Louis XVIII

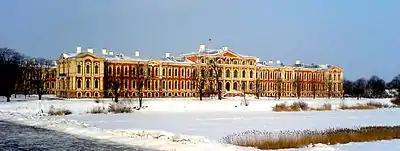
Jelgava Palace, Louis XVIII's residence in 1798–1801; 1804–1807

Brienne's reforms were then submitted to the "Parlement" of Paris in the hopes that they would be approved. (A "parlement" was responsible for ratifying the King's edicts; each province had its own "parlement", but the "Parlement" of Paris was the most significant of all.) The "Parlement" of Paris refused to accept Brienne's proposals and declared that any new taxation would have to be approved by an Estates-General (the nominal parliament of France). Louis XVI and Brienne took a hostile stance against this rejection, and Louis XVI had to implement a "bed of justice" ("Lit de justice"), which automatically registered an edict in the "Parlement" of Paris, to ratify the desired reforms. On 8 May, two of the leading members of the "Parlement" of Paris were arrested. There was rioting in Brittany, Provence, Burgundy and Béarn in reaction to their arrest. This unrest was engineered by local magistrates and nobles, who enticed the people to revolt against the "Lit de Justice", which was quite unfavourable to the nobles and magistrates. The clergy also joined the provincial cause, and condemned Brienne's tax reforms. Brienne conceded defeat in July and agreed to a convocation of the Estates-General to meet in 1789. He resigned from his post in August and was replaced by the Swiss magnate Jacques Necker.